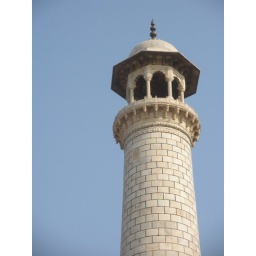
At the top of the tower is a final balcony surmounted by a chattri that mirrors the design of those on the tomb.